Elmo Jankari

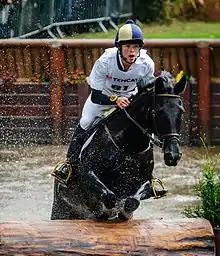
Elmo Jankari (2013)

Elmo Jankari (born 13 October 1992 in Turku, Finland) is a Finnish Olympic eventing rider. He competed at the 2016 Summer Olympics in Rio de Janeiro where he finished 31st in the individual competition.